Selwyn Court

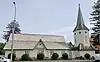
Selwyn Court

Selwyn Court is a category 1 historic place in Auckland which originally consisted of a library, a steepled octagonal tower, the house and chapel, all in a Gothic Revival style known as Selwyn Gothic. The chapel has since been moved to Diocesan School for Girls.